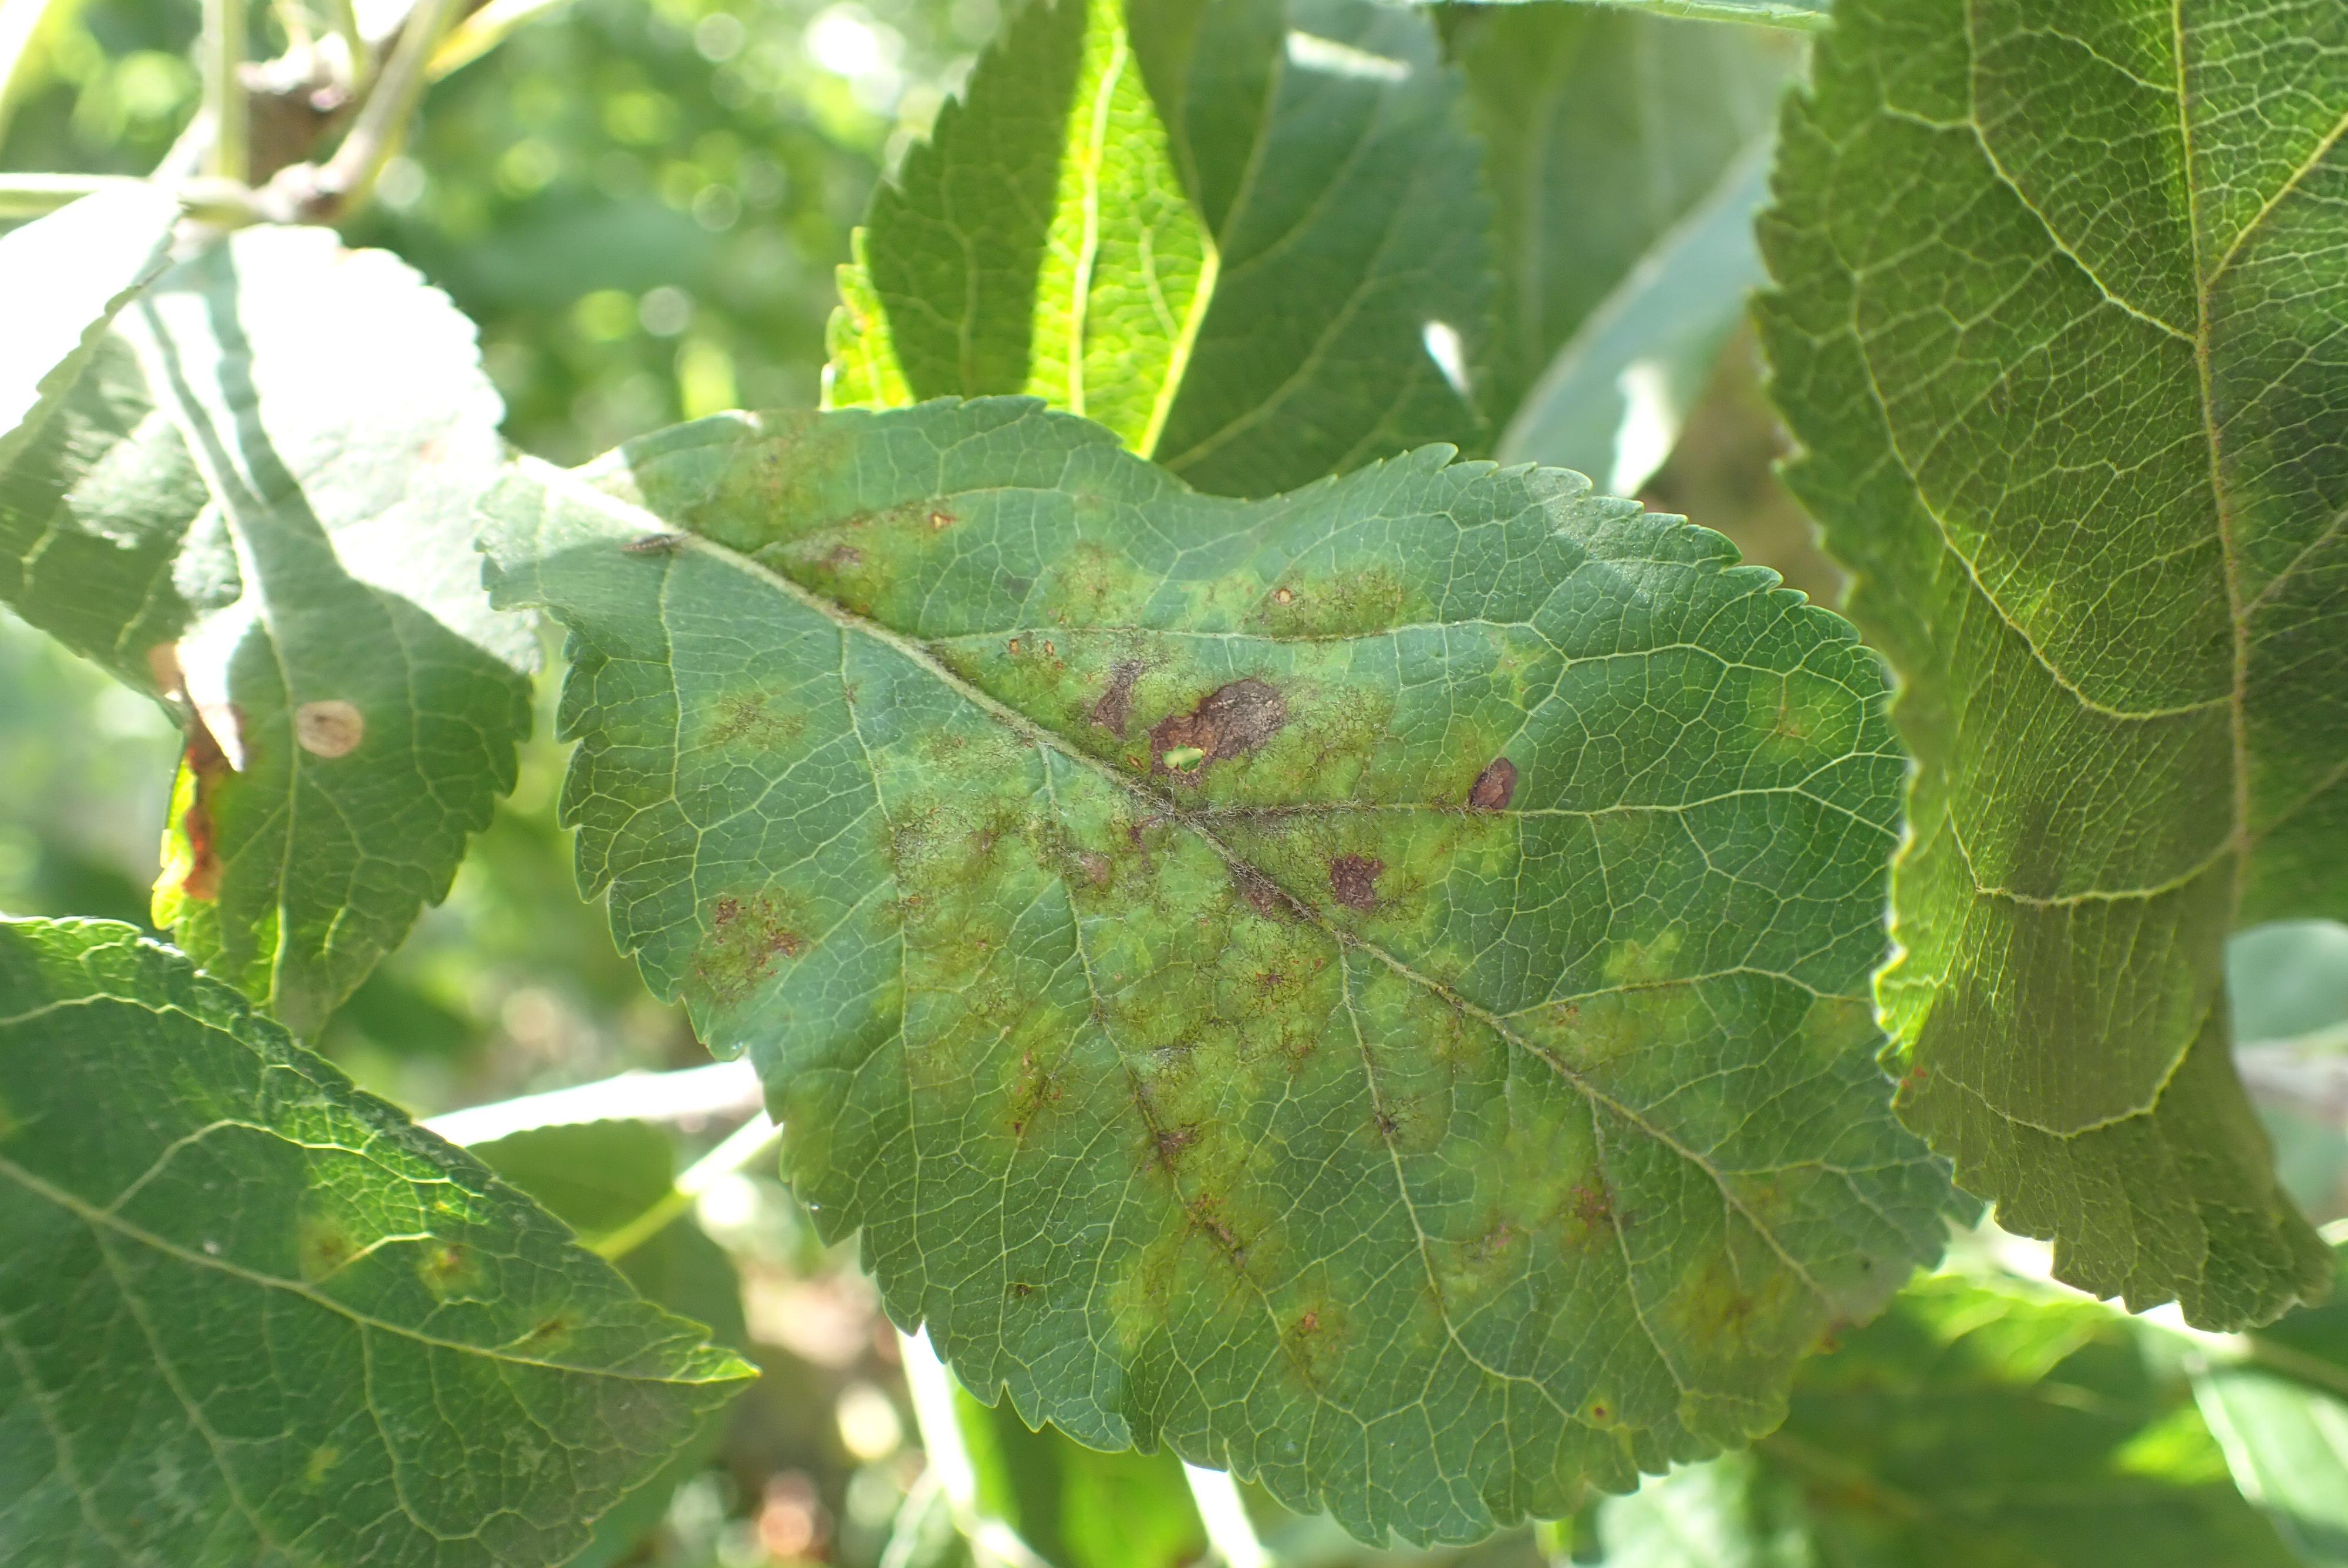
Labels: scab